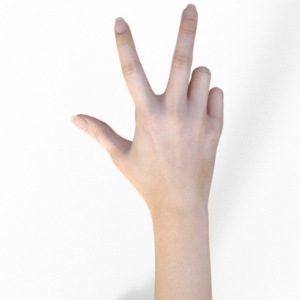
Label: scissors